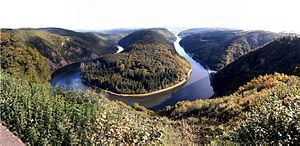
Naturparker i Tyskland / Naturparker
Naturparker i Tyskland er en liste over de 104 naturparker der er er oprettet i henhold til § 27 i Bundesnaturschutzgesetz. De omfatter omkring 25% af Tysklands areal.